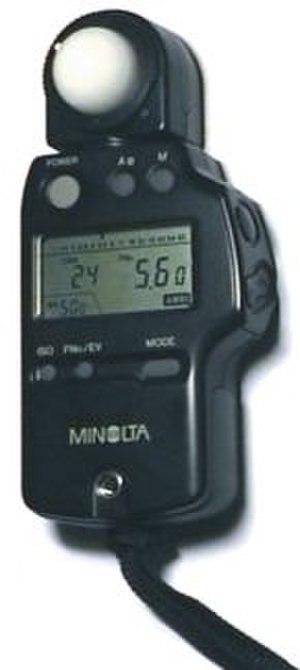
Un posemètre est un appareil utilisé en photographie pour mesurer la luminosité d'une scène et ainsi déterminer l'exposition optimum d'une prise de vue.
Un luxmètre est un capteur permettant de mesurer l'éclairement dans le spectre visuel. La mesure est absolue et non relative.